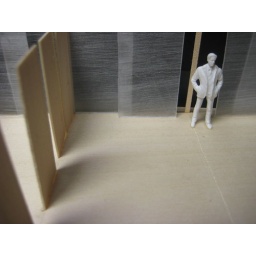
Guy standing in front of the door